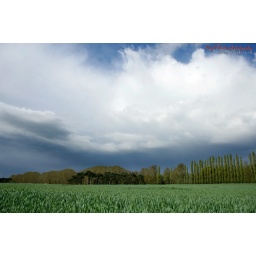
Wheat, Trees and Cumulus cloud, agricultural field, Scots pine and Poplar trees near Lakenheath in Suffolk. _E2D6553